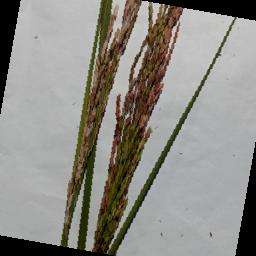
Label: Rice___Neck_Blast